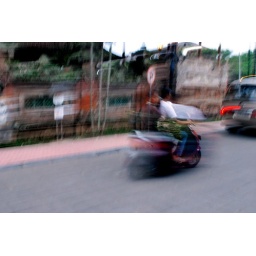
this is in the backroads of Ubud on a bike - trying to find some nice rice field to bike around.